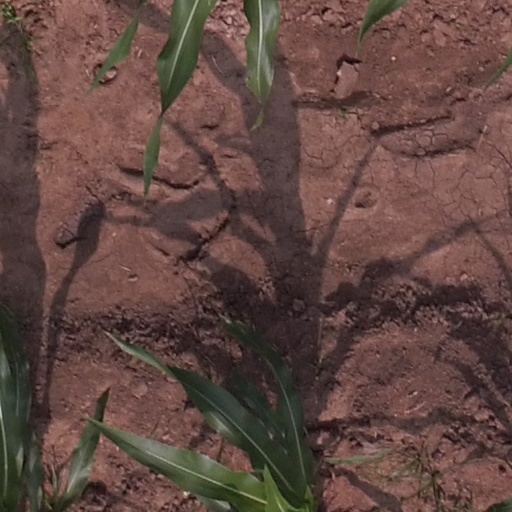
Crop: maize; corn